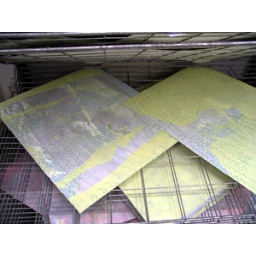
Lithograph, white ink applied directly to the paper with a brayer, linocut printed on top in yellow. Work in progress.